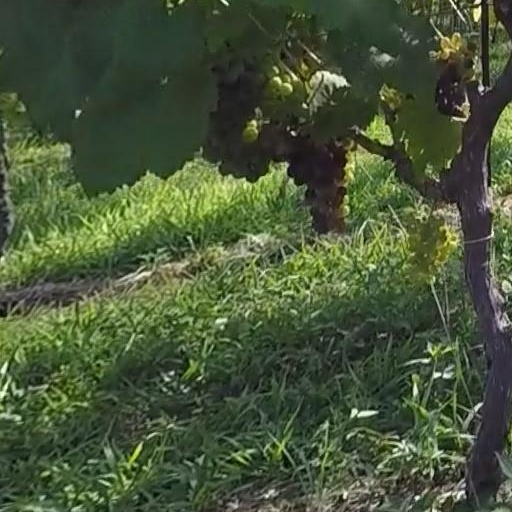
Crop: grape